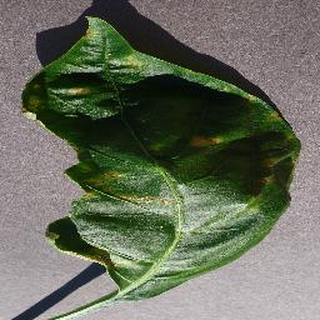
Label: bell_pepper_bacterial_spot